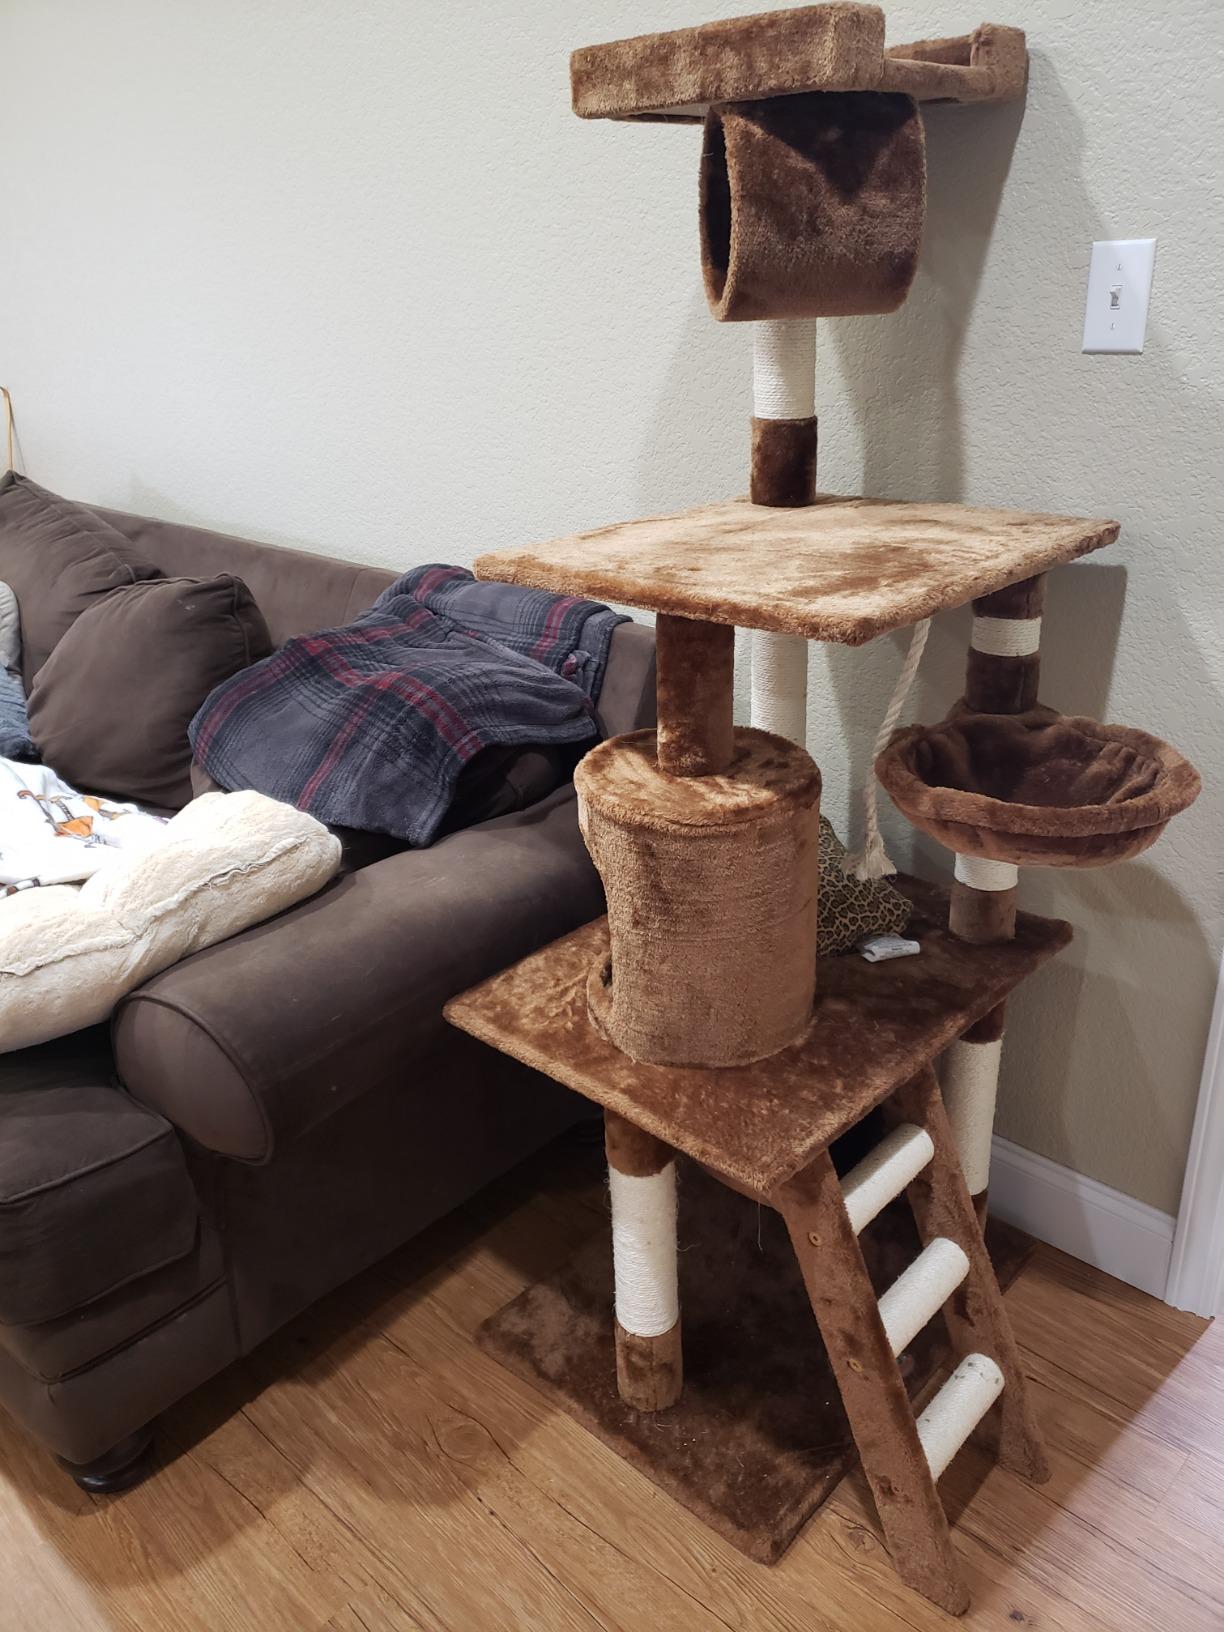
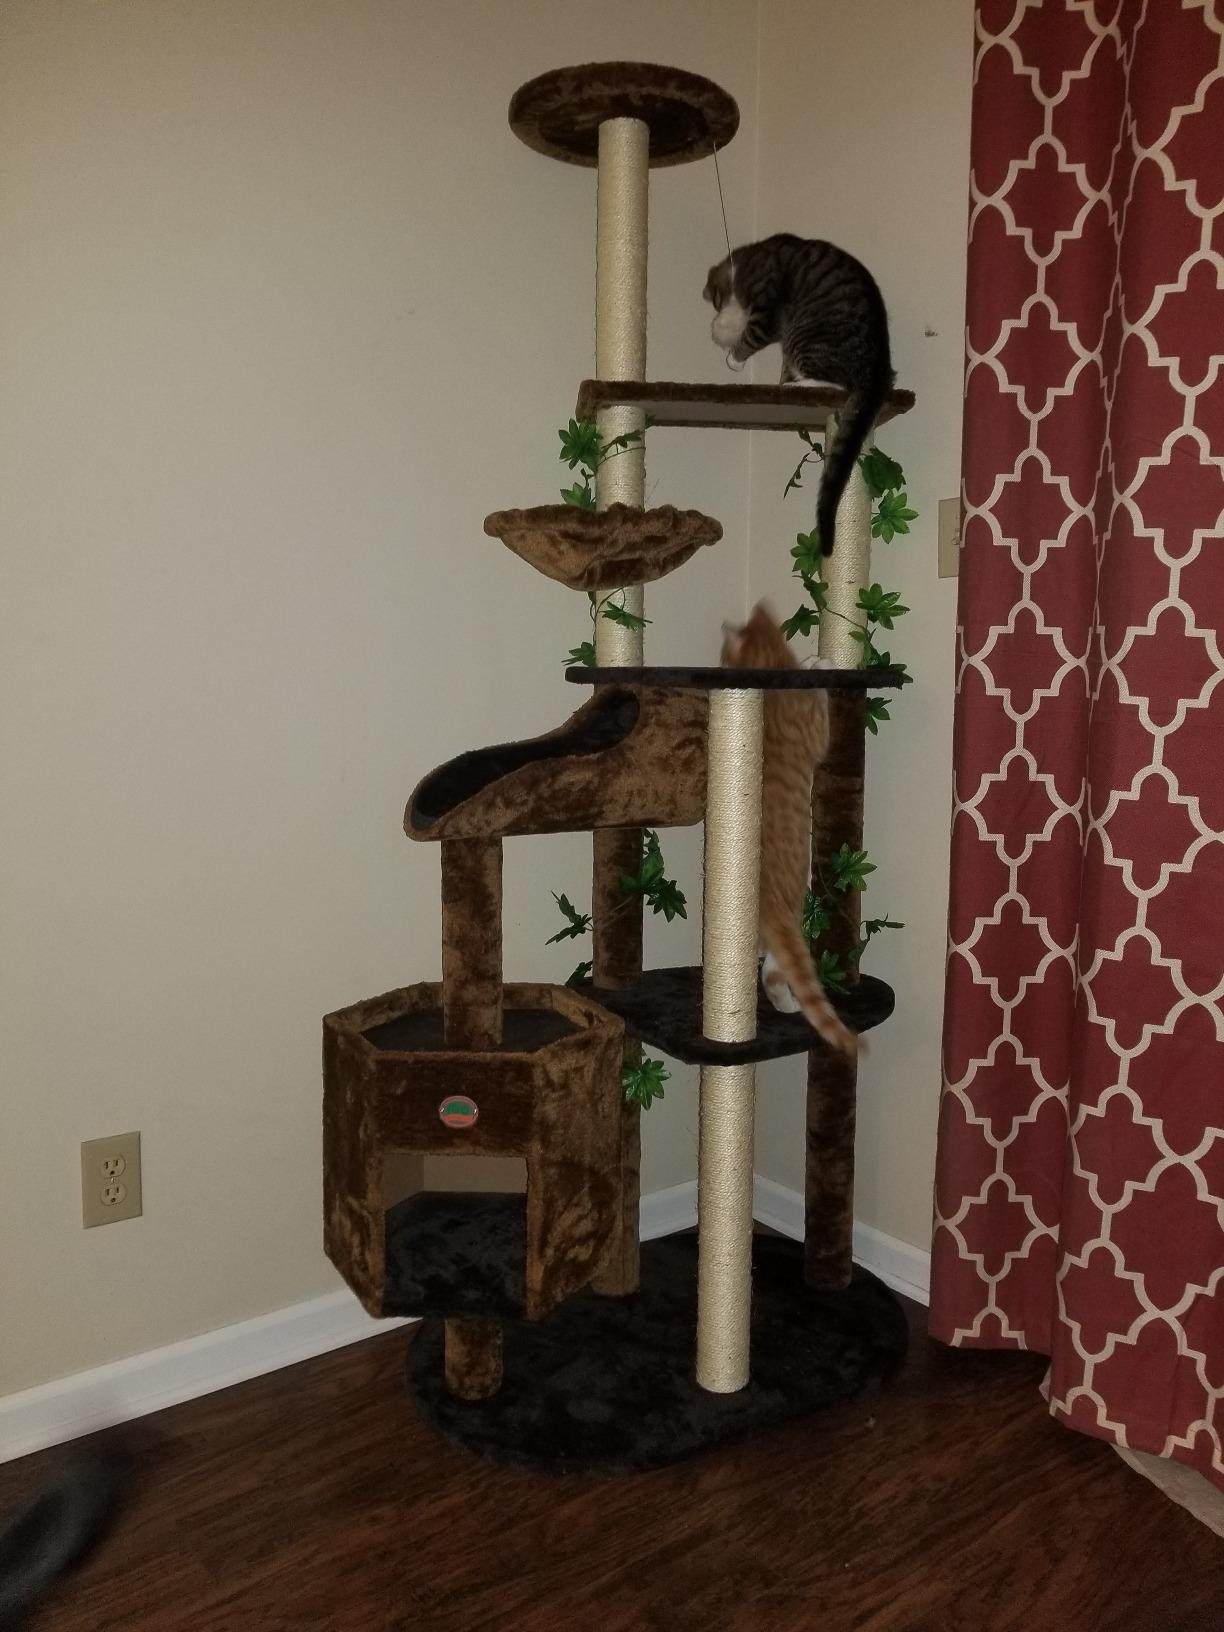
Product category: items_cat tree
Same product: no